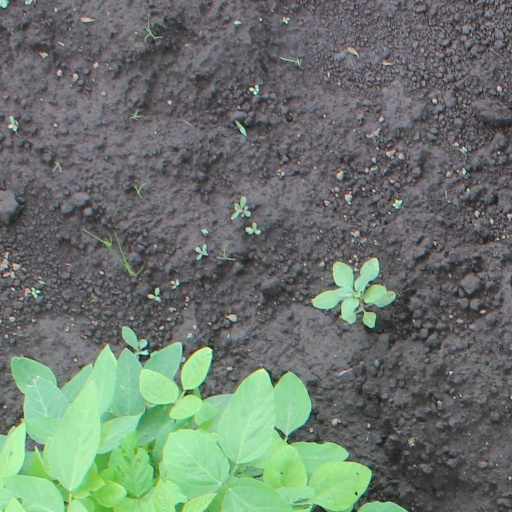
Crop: soybean